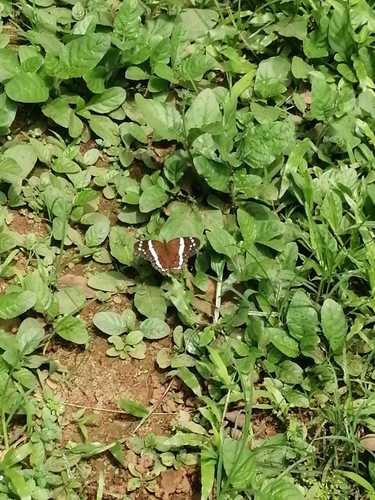
Scientific name: Anartia fatima
Common name: Banded peacock
Family: Nymphalidae
Order: Lepidoptera
Pollinator type: Primary pollinator
Habitat: Open areas and gardens
Geographic range: South America
Conservation status: Least Concern